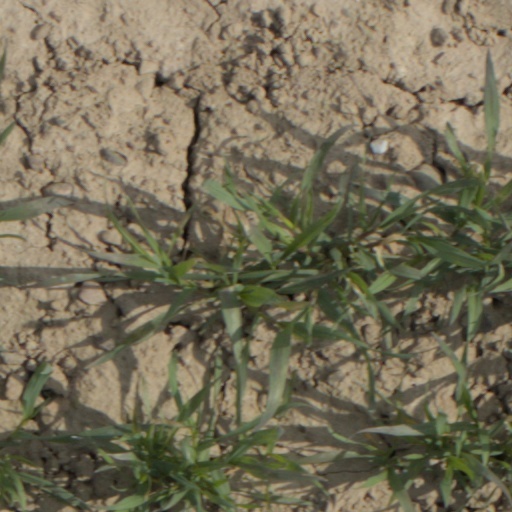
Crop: wheat